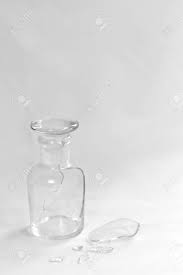
Waste category: glass